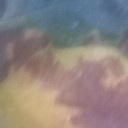
Label: Leaf_rust